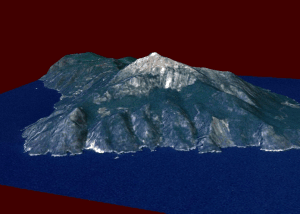
Le mont Athos est une montagne de Grèce située en Macédoine, à l'extrémité de l'Aktè dont il constitue le point culminant avec 2 030 mètres d'altitude.